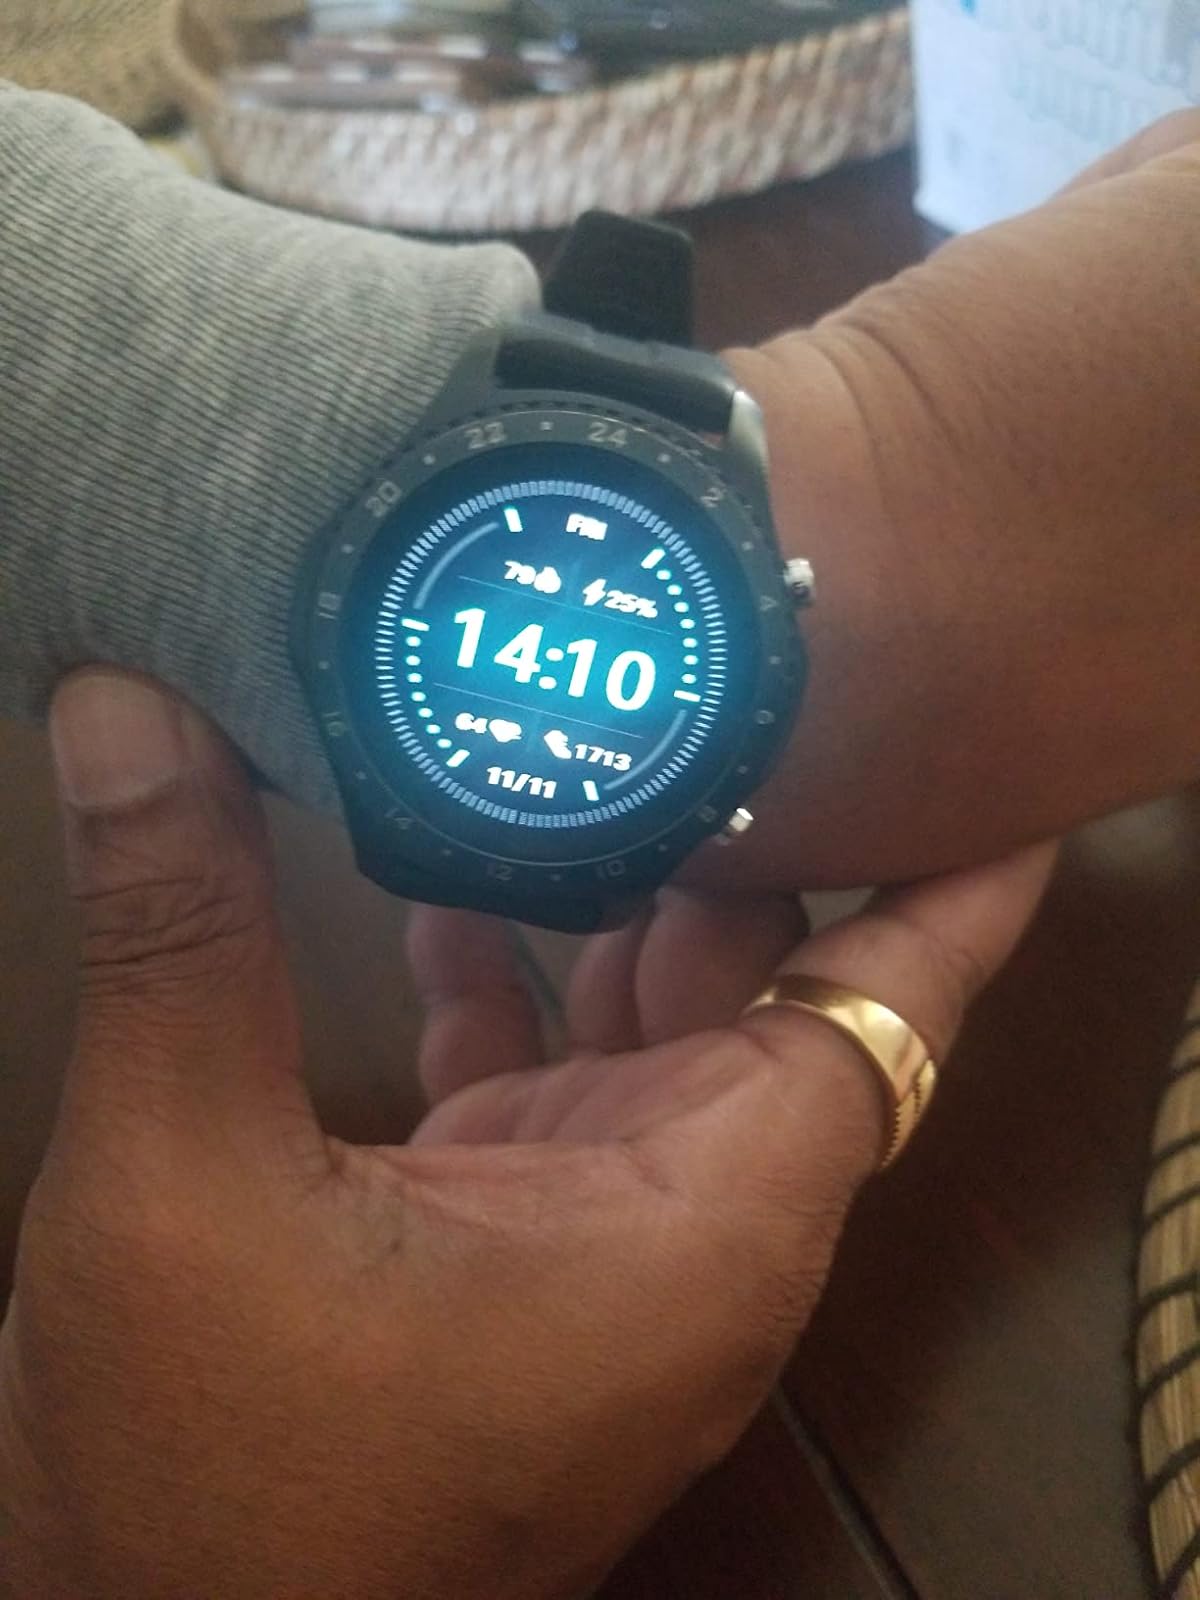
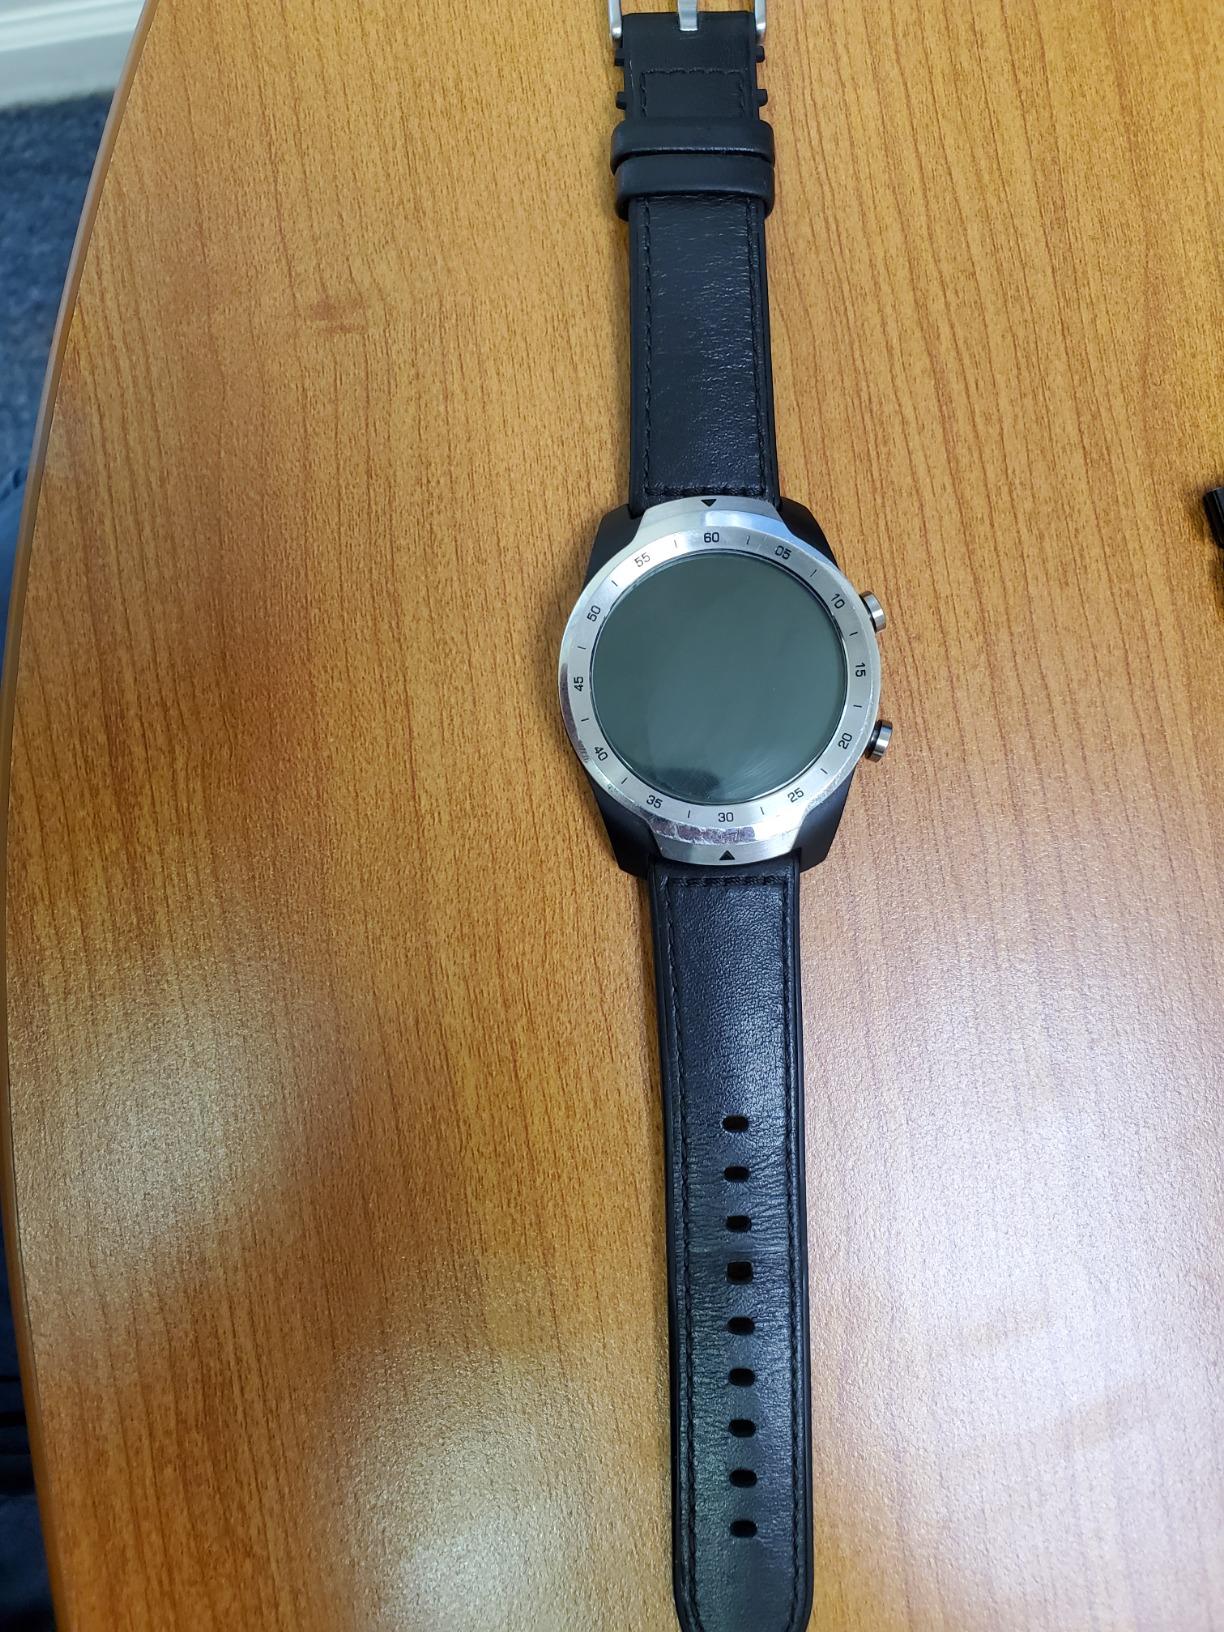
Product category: smartwatch
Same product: no